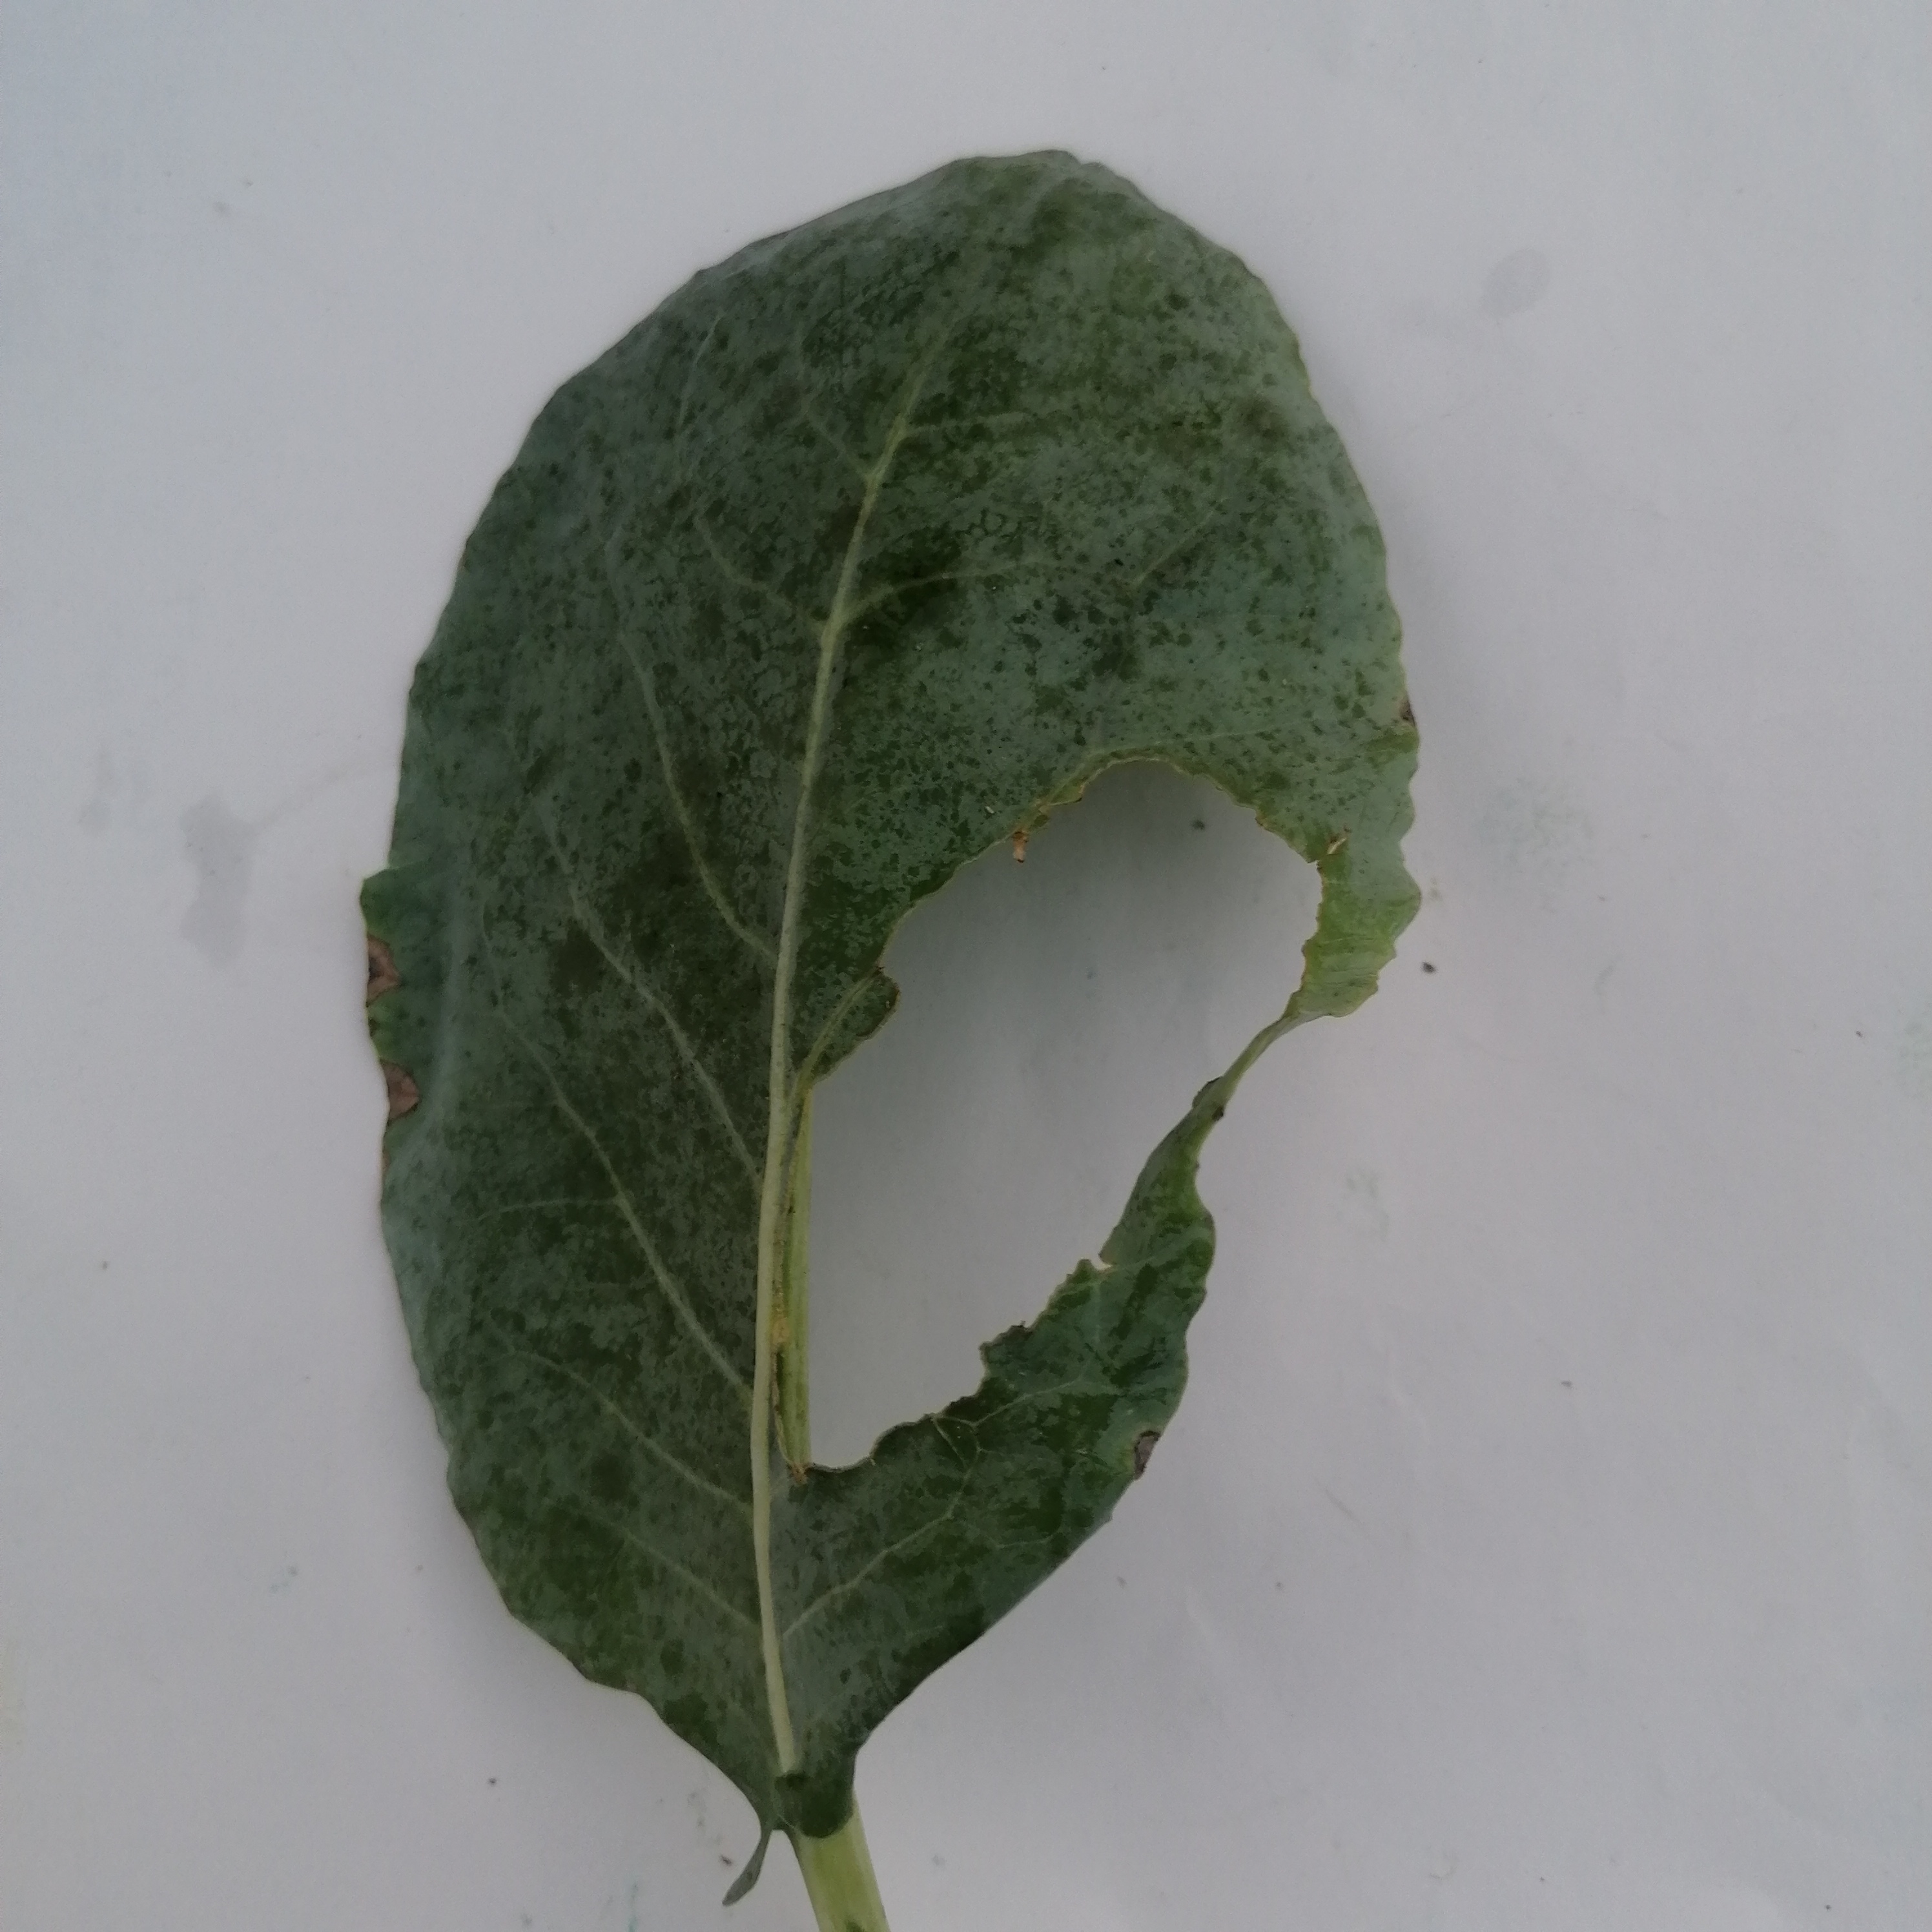
Label: Insect Hole